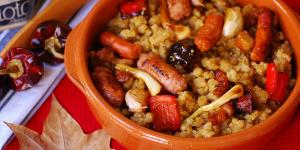
las mejores migas murcianas